Seoul Station

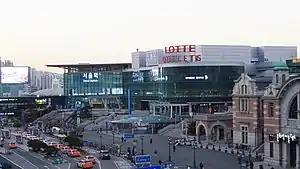

Seoul Station is a major railway station in Seoul, the capital of South Korea. The station is served by the Korail Intercity Lines and the commuter trains of the Seoul Metropolitan Subway.